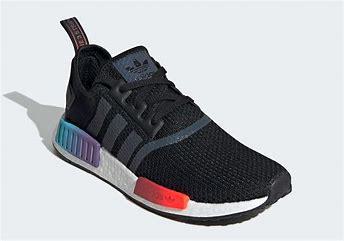
Brand: Adidas
Model: NMD